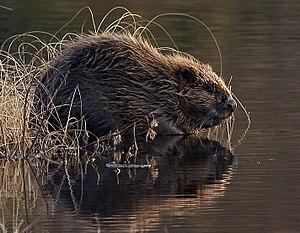
La Vrille est une rivière française des départements Nièvre et Yonne dans la région Bourgogne-Franche-Comté, et un affluent droit de la Loire.
Le Castor d’Europe, Castor commun ou Castor d’Eurasie est une espèce de mammifères de la famille des Castoridae. C’est le plus grand des rongeurs aquatiques autochtones d’Eurasie et de l’hémisphère nord.
La réserve naturelle nationale du val d'Allier est une réserve naturelle nationale créée en 1994 autour du cours de l'Allier. Elle s'étend sur 1450 ha.
Le parc naturel régional des Ballons des Vosges est un parc naturel régional français, créé en juin 1989 à l'initiative de trois anciennes régions : l'Alsace, la Lorraine et la Franche-Comté. Réunissant 189 communes et une population totale de 238 000 habitants en 2016, il est à cheval sur quatre départements : Haut-Rhin, Haute-Saône, Vosges et Territoire de Belfort. Ses 3 000 km² en font l'un des plus vastes de France.
La Virenque est une rivière française coulant dans les départements de l'Aveyron, de l'Hérault et du Gard en région Occitanie. La Virenque est l'affluent principal de la Vis, donc un sous-affluent de l'Hérault.
La Ville-aux-Dames est une commune française du département d'Indre-et-Loire en région Centre-Val de Loire. Peuplée par 5 175 habitants en 2017 et située entre la Loire et le Cher, La Ville-aux-Dames appartient aujourd'hui à l'agglomération tourangelle.
La Vézéronce est une rivière française du département de l'Ain, dans la région Auvergne-Rhône-Alpes, et un affluent droit du fleuve le Rhône.
Azay-sur-Indre est une commune française du département d'Indre-et-Loire en région Centre-Val de Loire. Le village rural est installé sur le flanc ouest d'une vallée au confluent de l'Indre et l'Indrois. Le fond de la vallée, sujet aux inondations, n'a été que très peu bâti. Azay n'apparaît qu'au Moyen Âge, les témoignages des époques antérieures étant très ténus. Successivement fief, paroisse puis enfin commune, Azay a toujours porté ce nom, assorti d'un déterminant qui fut souvent le patronyme du propriétaire du lieu. Le dernier détenteur d'une partie des terres d'Azay, juste avant la Révolution française, fut le marquis de La Fayette.
Le parc national de Fulufjället est un parc national suédois situé le long de la frontière norvégienne. D'une superficie totale de 385 km², il est entièrement situé sur le territoire de la commune d'Älvdalen dans la province de Dalécarlie. Il couvre la partie suédoise du massif de Fulufjället, le plus septentrional des Alpes scandinaves en Suède. La partie norvégienne du massif est protégée par le parc national de Fulufjellet. Ce massif est un haut plateau culminant, dans sa partie suédoise, à 1 042 m d'altitude, profondément entaillé par plusieurs rivières appartenant au bassin versant du fleuve Dalälven.
La faune de l'Écosse est typique de l'écozone paléarctique, bien que plusieurs des grands mammifères du pays aient disparu en raison de la chasse intensive dont ils ont été l'objet par le passé, quand d'autres espèces ont été introduites par le biais de l'activité humaine. Les divers environnements tempérés de l'Écosse abritent 62 espèces de mammifères sauvages, dont une importante population de chats sauvages d'Europe, de nombreux phoques gris et communs et la colonie la plus septentrionale du monde de grands dauphins.